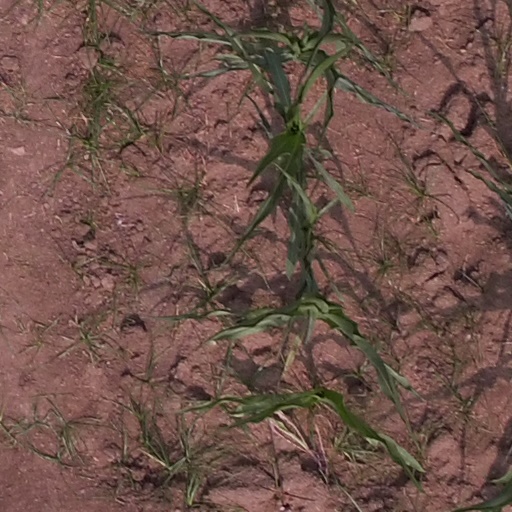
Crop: maize; corn